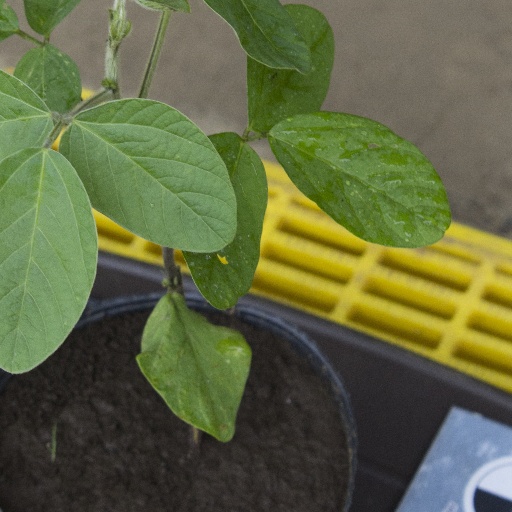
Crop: soybean